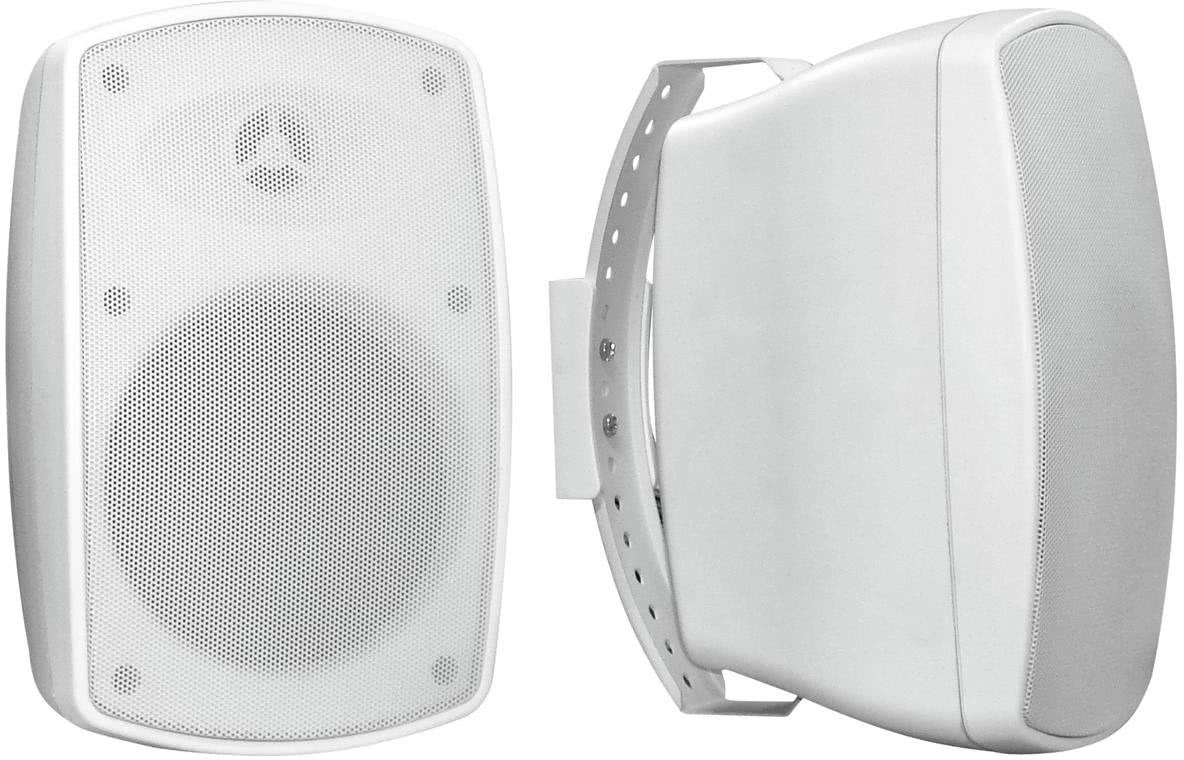
Omnitronic OD-5 - bianco
Brand: Omnitronic
Category: Electronics > Audio > Audio Accessories > Turntable Accessories > Slipmats